Whipton Barton

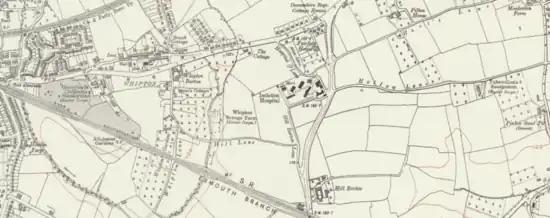
1932 Ordnance Survey map showing Whipton Barton centre left, on the junction of the Pinhoe Road and Whipton Lane (now Hill Lane)

When the Rewes finally vacated in 1901, the farm was bought by Albert George Alford, and the family continued to operate the farm until his death in 1942.